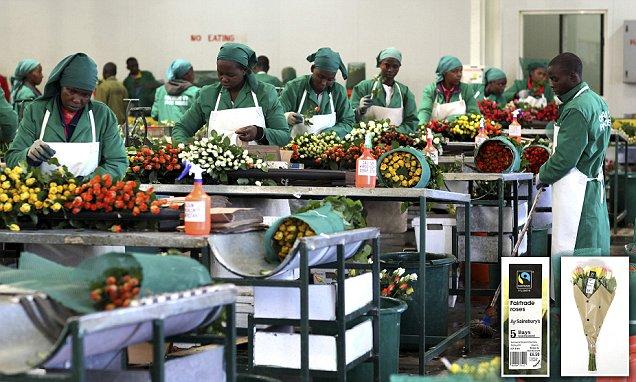
Wafanyakazi wakiwa katika mazingira ya viwanda wakiwa wamevaa sare zinazofanana, wakifanya shughuli za ufungaji au uandaaji wa maua mazuri ya rangi tofautitofauti; ili kupelekwa madukani au sokoni kwa ajili ya mauzo.